Operation Crossroads

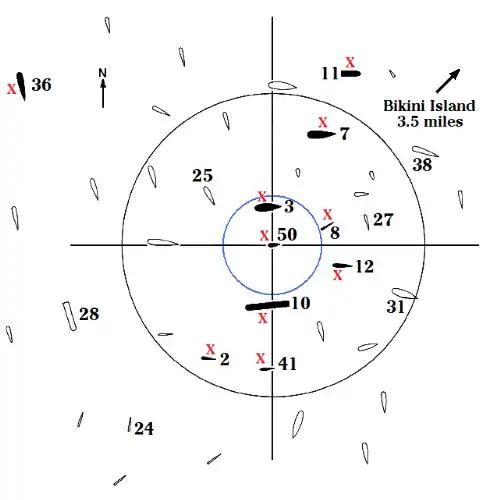
The array of target ships in Bikini lagoon for the "Baker" shot of Operation Crossroads. Half of the target ships were outside the area of this map. The ten red X's mark the ten ships that sank. The table (left) contains the key to ship numbers. The black circle, with a radius of from the point of detonation, outlines the area of serious ship damage. The blue circle, radius, marks the rim of the shallow underwater crater created by the blast, as well as the outer circumference of the hollow water column which enveloped . The submarines were submerged: , ship #8, to a keel depth of , , ship #2, to a keel depth of , and , ship #41, to .

The high rate of test animal survival was due in part to the nature of single-pulse radiation. As with the two Los Alamos criticality accidents involving the earlier demon core, victims who were close enough to receive a lethal dose died, while those farther away recovered and survived. Also, all the mice were placed outside the expected lethal zone in order to study possible mutations in future generations.